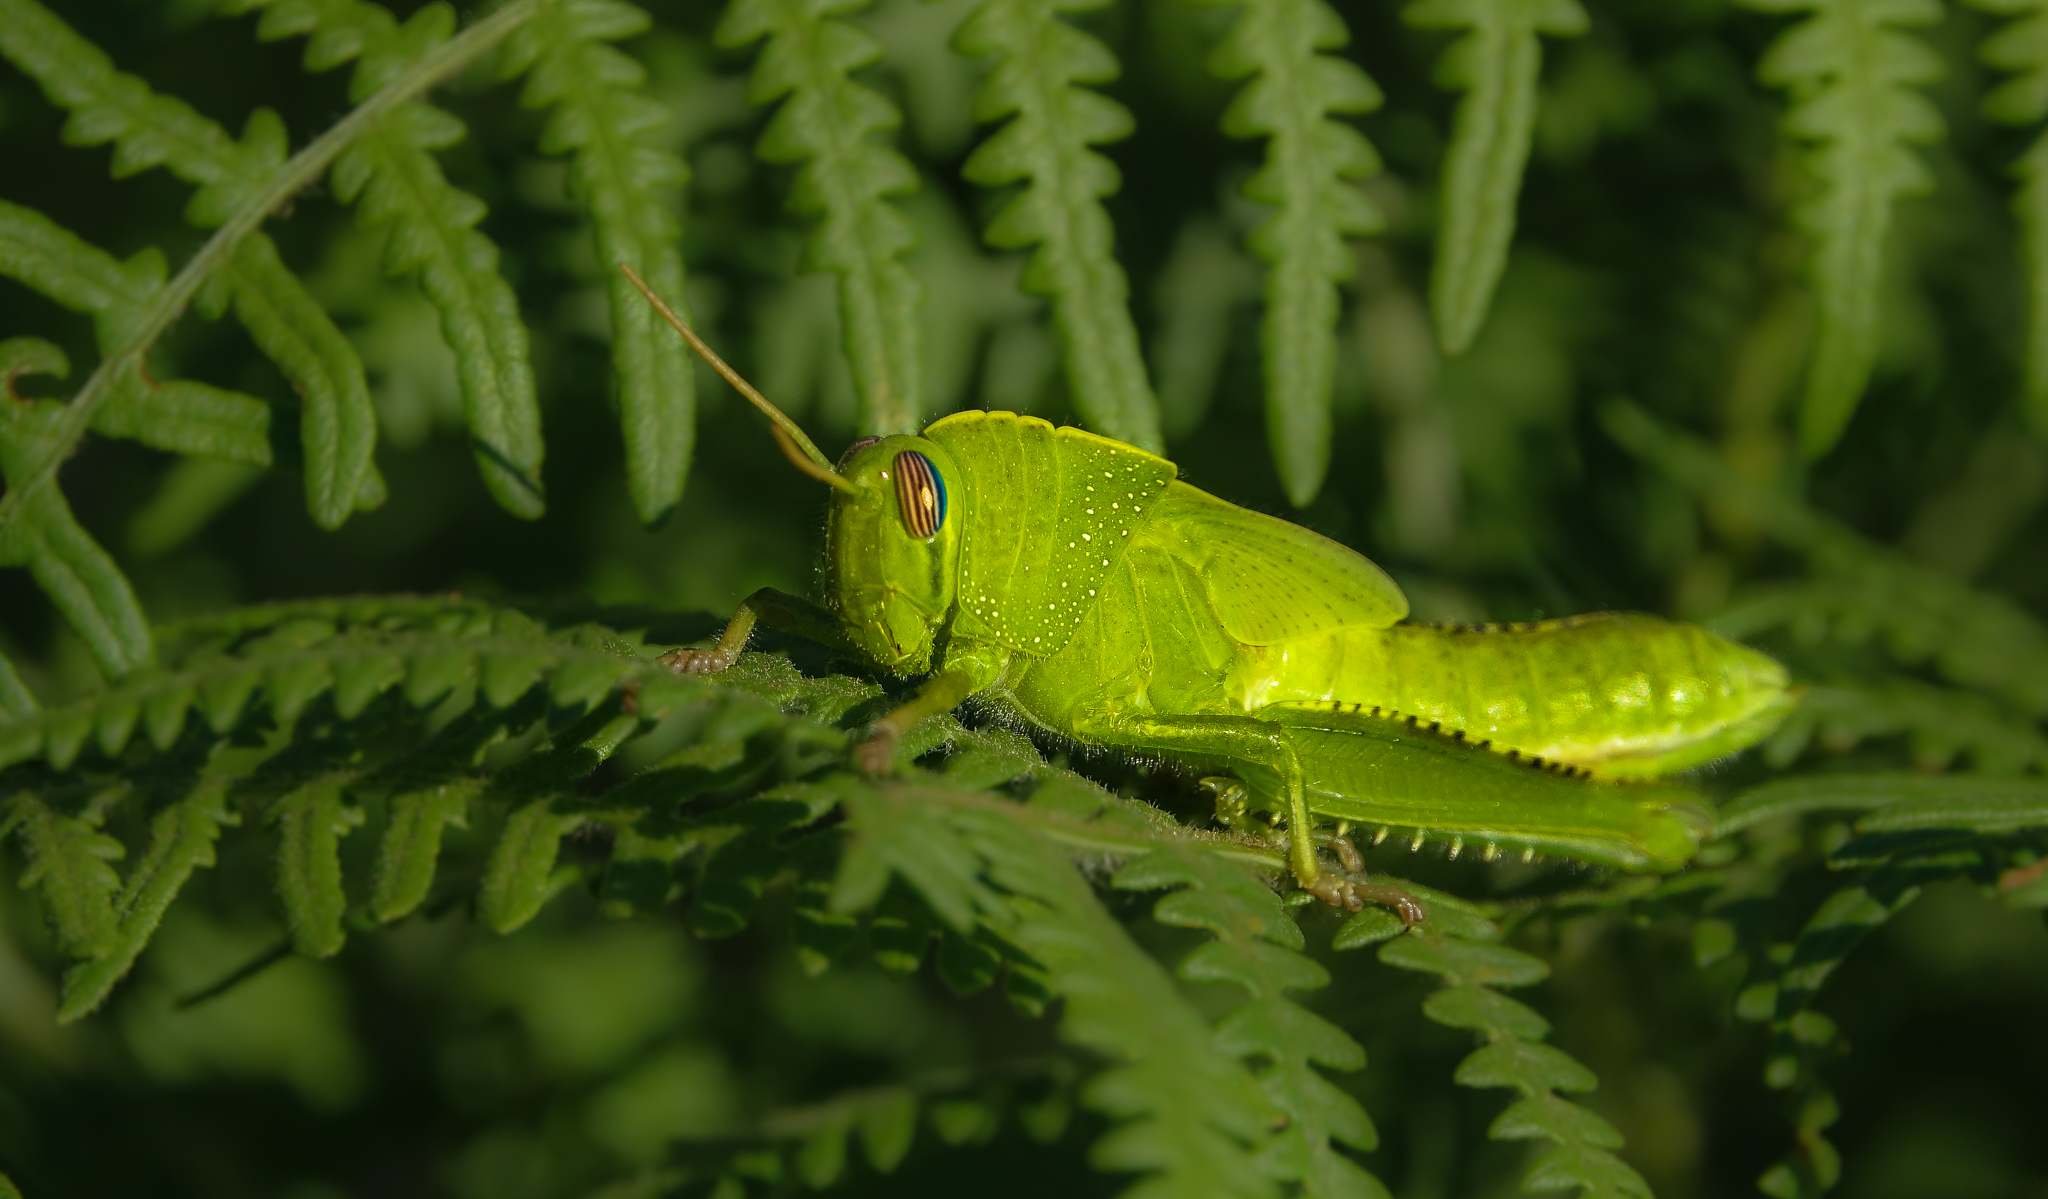
nature, grass, leaf, flower, wildlife, green, jungle, insect, macro, botany, fauna, invertebrate, close up, animals, naturaleza, grasshopper, tropics, ggl1, gaby1, xovesphoto, sonydscrx10iii, sonyrx10iii, rx10iii, rx10m3, animales, saltamontes, greengrasshopper, saltamontesverde, macro photography